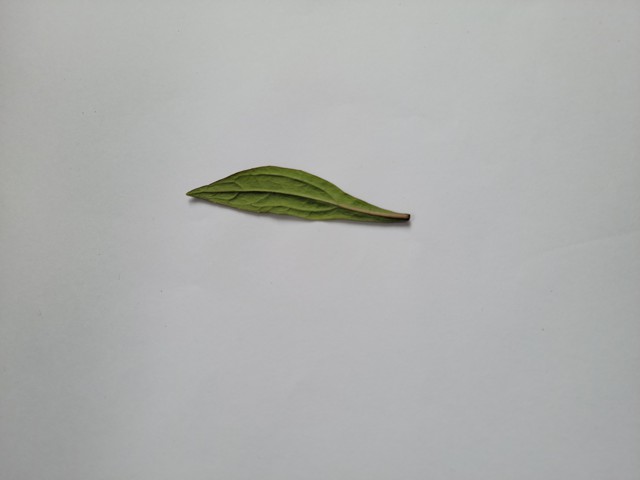
Plant: ayapan